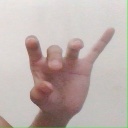
अक्षर: ओ